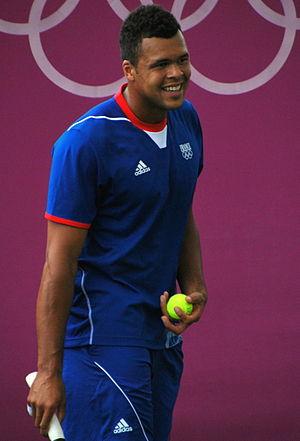
Cet article liste les personnalités liées au Mans.